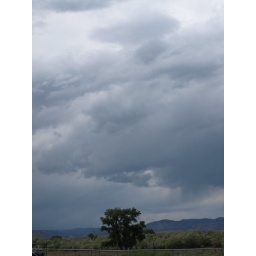
This tree has been struck by lightning many times. I thought the sky during the shot was beautiful.